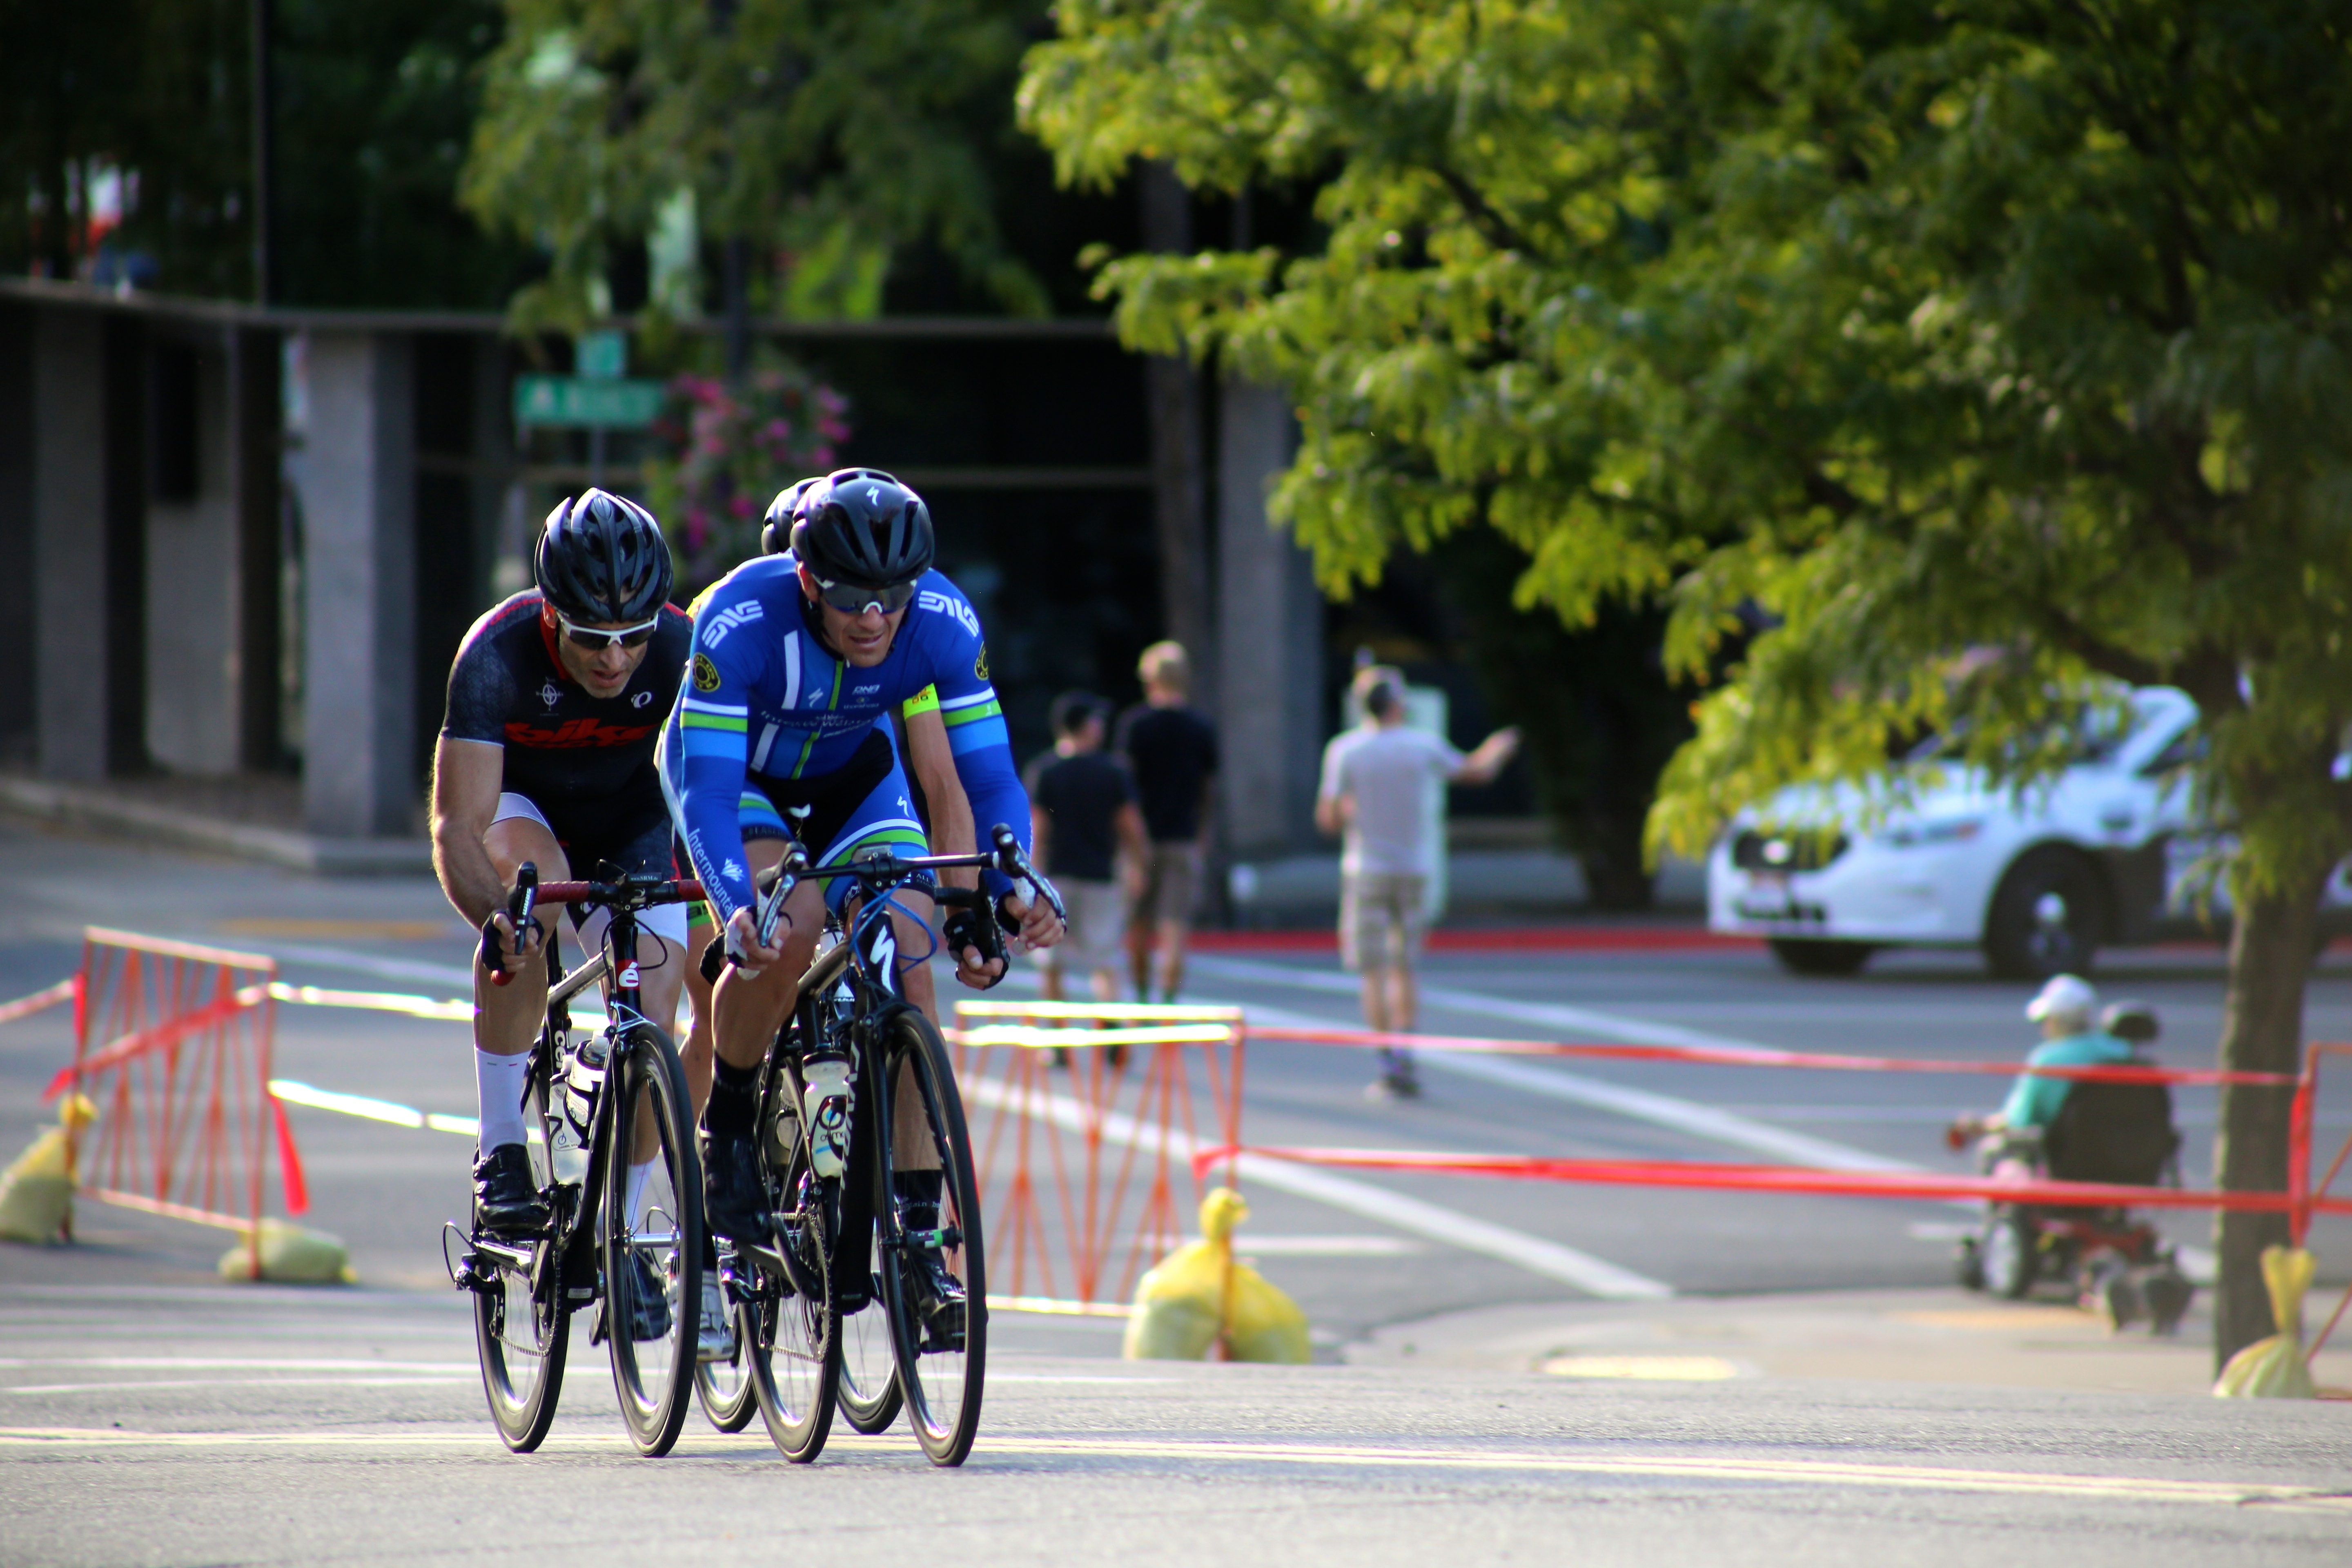
road, sport, street, bicycle, bike, cyclist, vehicle, speed, cycle, activity, sports equipment, outdoors, cycling, race, sports, biking, racing, biker, road cycling, cycle sport, cyclo cross, bicycle racing, endurance sports, road bicycle racing